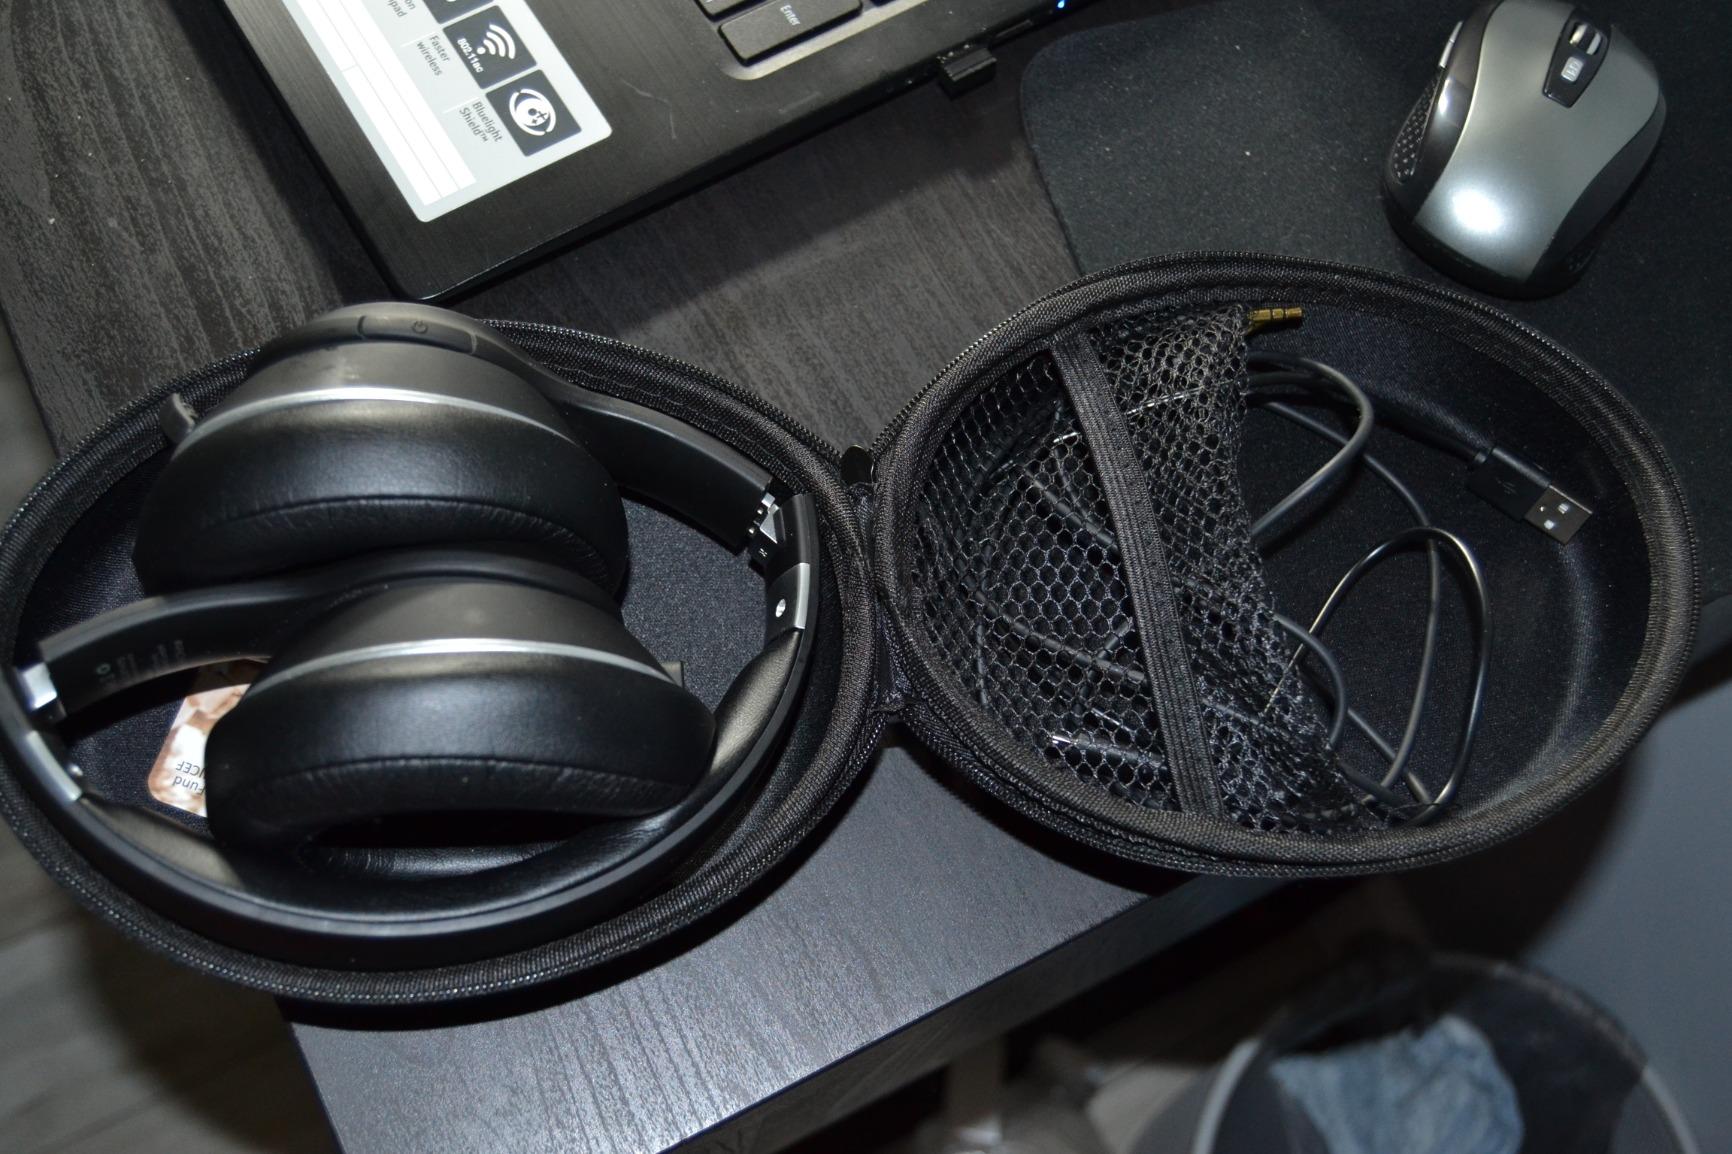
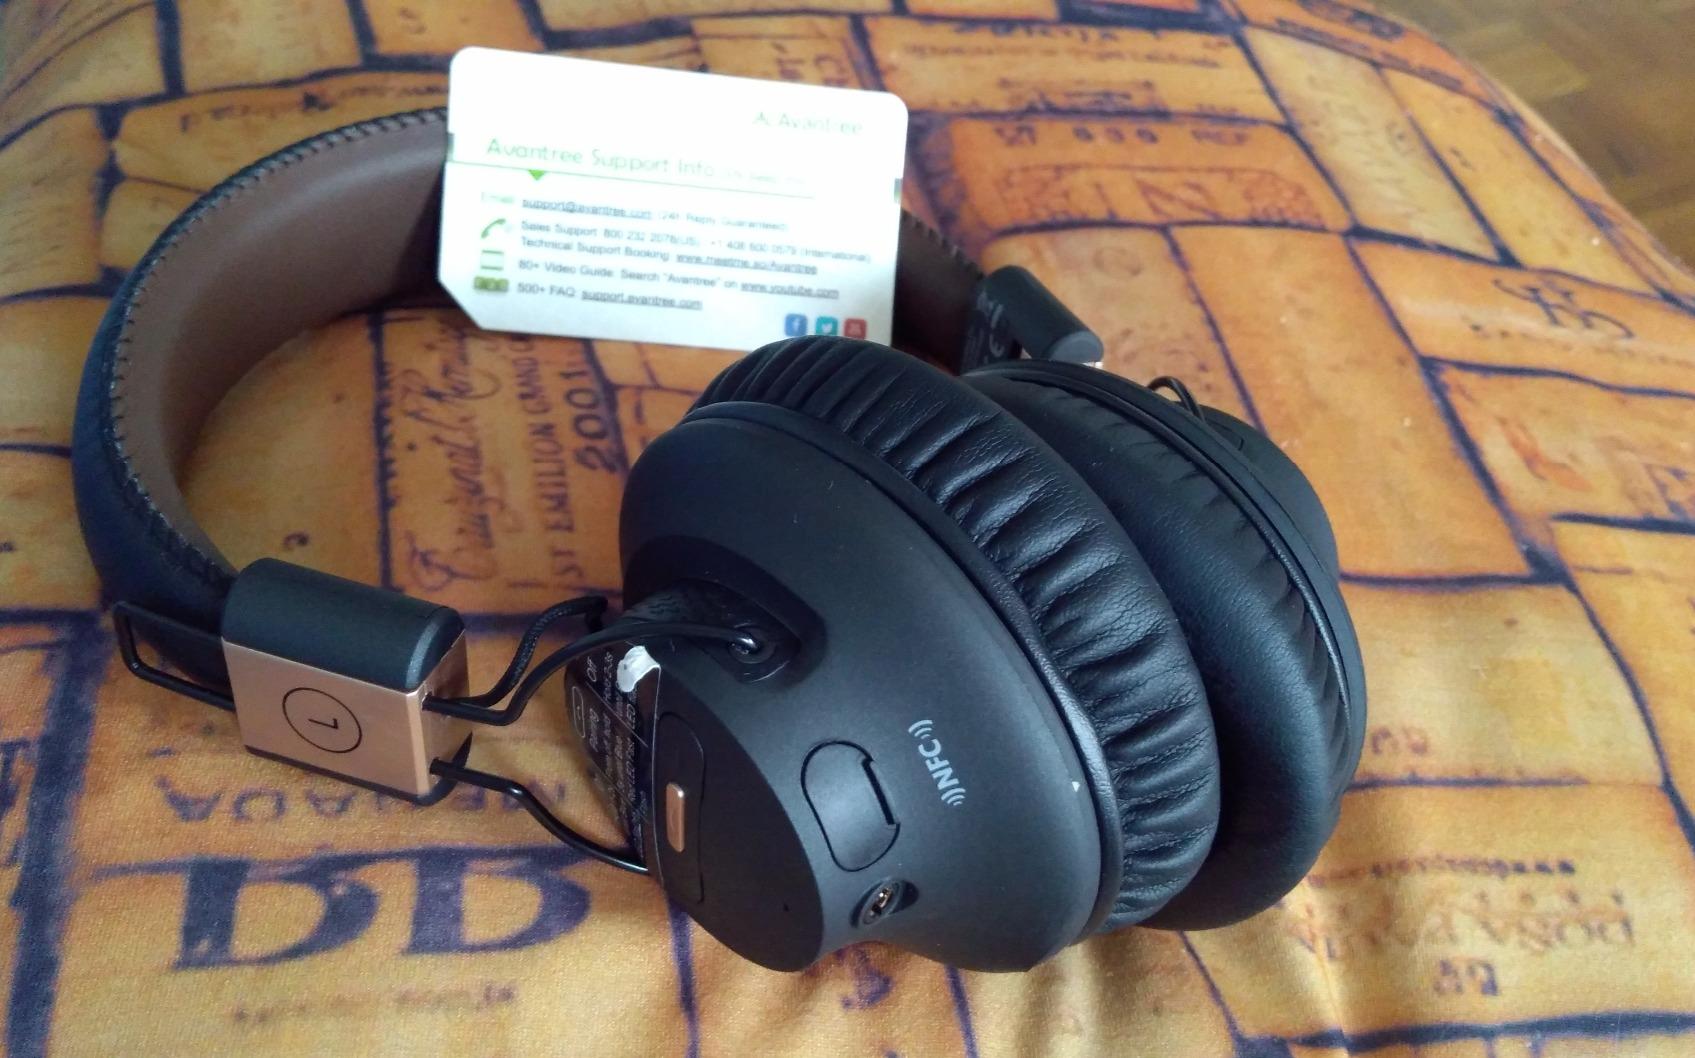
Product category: headphones
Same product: no